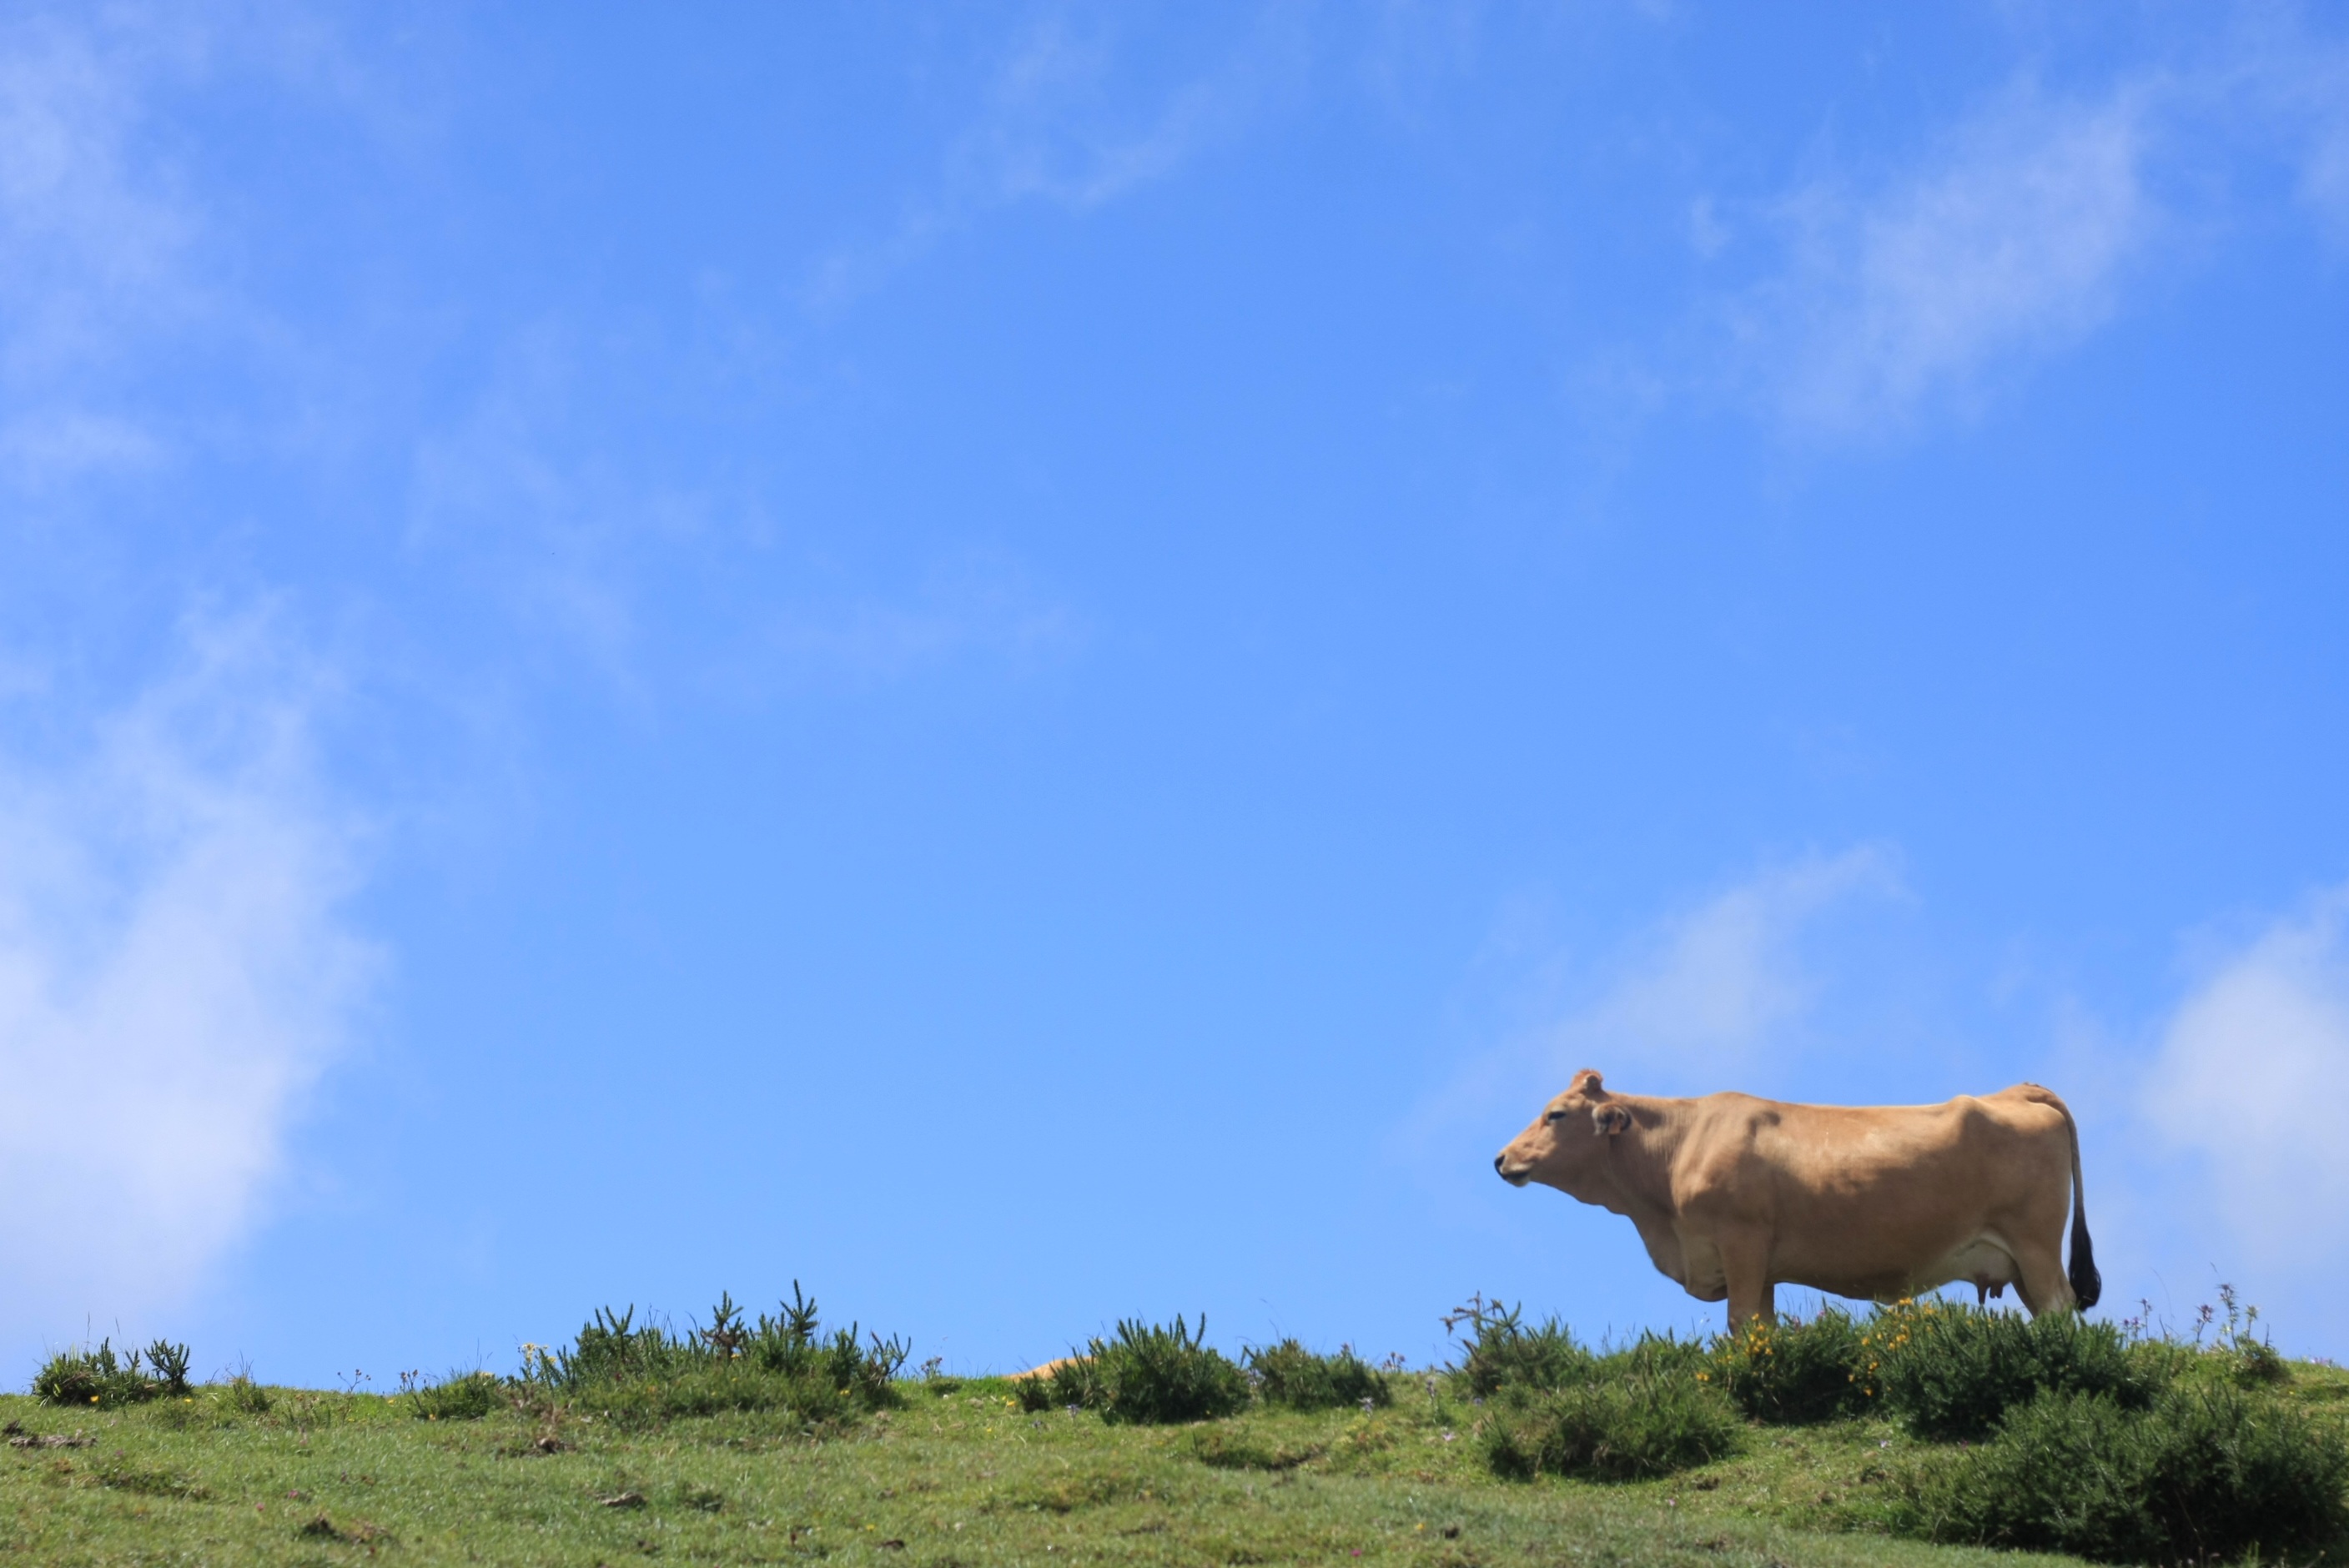
landscape, nature, grass, cloud, sky, field, meadow, prairie, hill, cow, pasture, grazing, plain, grassland, habitat, ecosystem, asturias, coa, steppe, rural area, natural environment, cattle like mammal